Aga Khan Museum

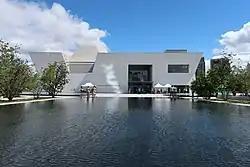
Exterior view of the Aga Khan Museum

The Aga Khan Museum is a museum of Islamic art located at 77 Wynford Drive in the North York district of Toronto, Ontario, Canada. The museum is dedicated to Islamic art and objects, and it houses approximately 1,200 rare objects assembled by Shah Karim al-Husayni and Prince Sadruddin Aga Khan. As an initiative of the Aga Khan Trust for Culture, an agency of the Aga Khan Development Network, the museum is dedicated to sparking wonder, curiosity, and understanding of Muslim cultures and their connection with other cultures through the arts. In addition to the Permanent Collection, the Aga Khan Museum features several temporary exhibitions each year that respond to current scholarship, emerging themes, and new artistic developments. The Museum Collection and exhibitions are complemented by educational programs and performing arts events.